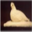
Label: bird